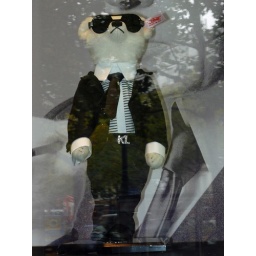
steiff bear in shop window